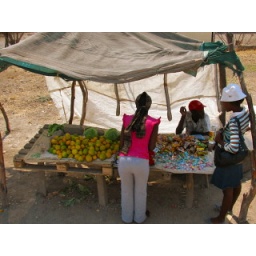
Fresh oranges at a local market in Otavi. This is a common fruit stand in Namibia.